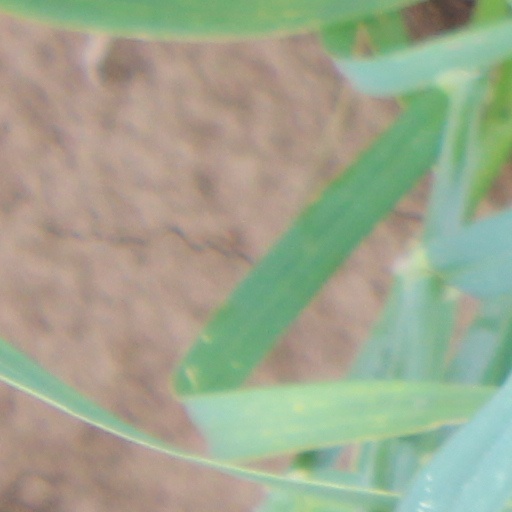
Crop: wheat